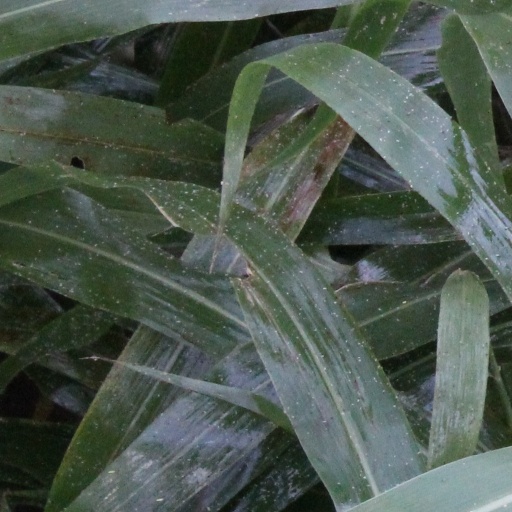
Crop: sorghum